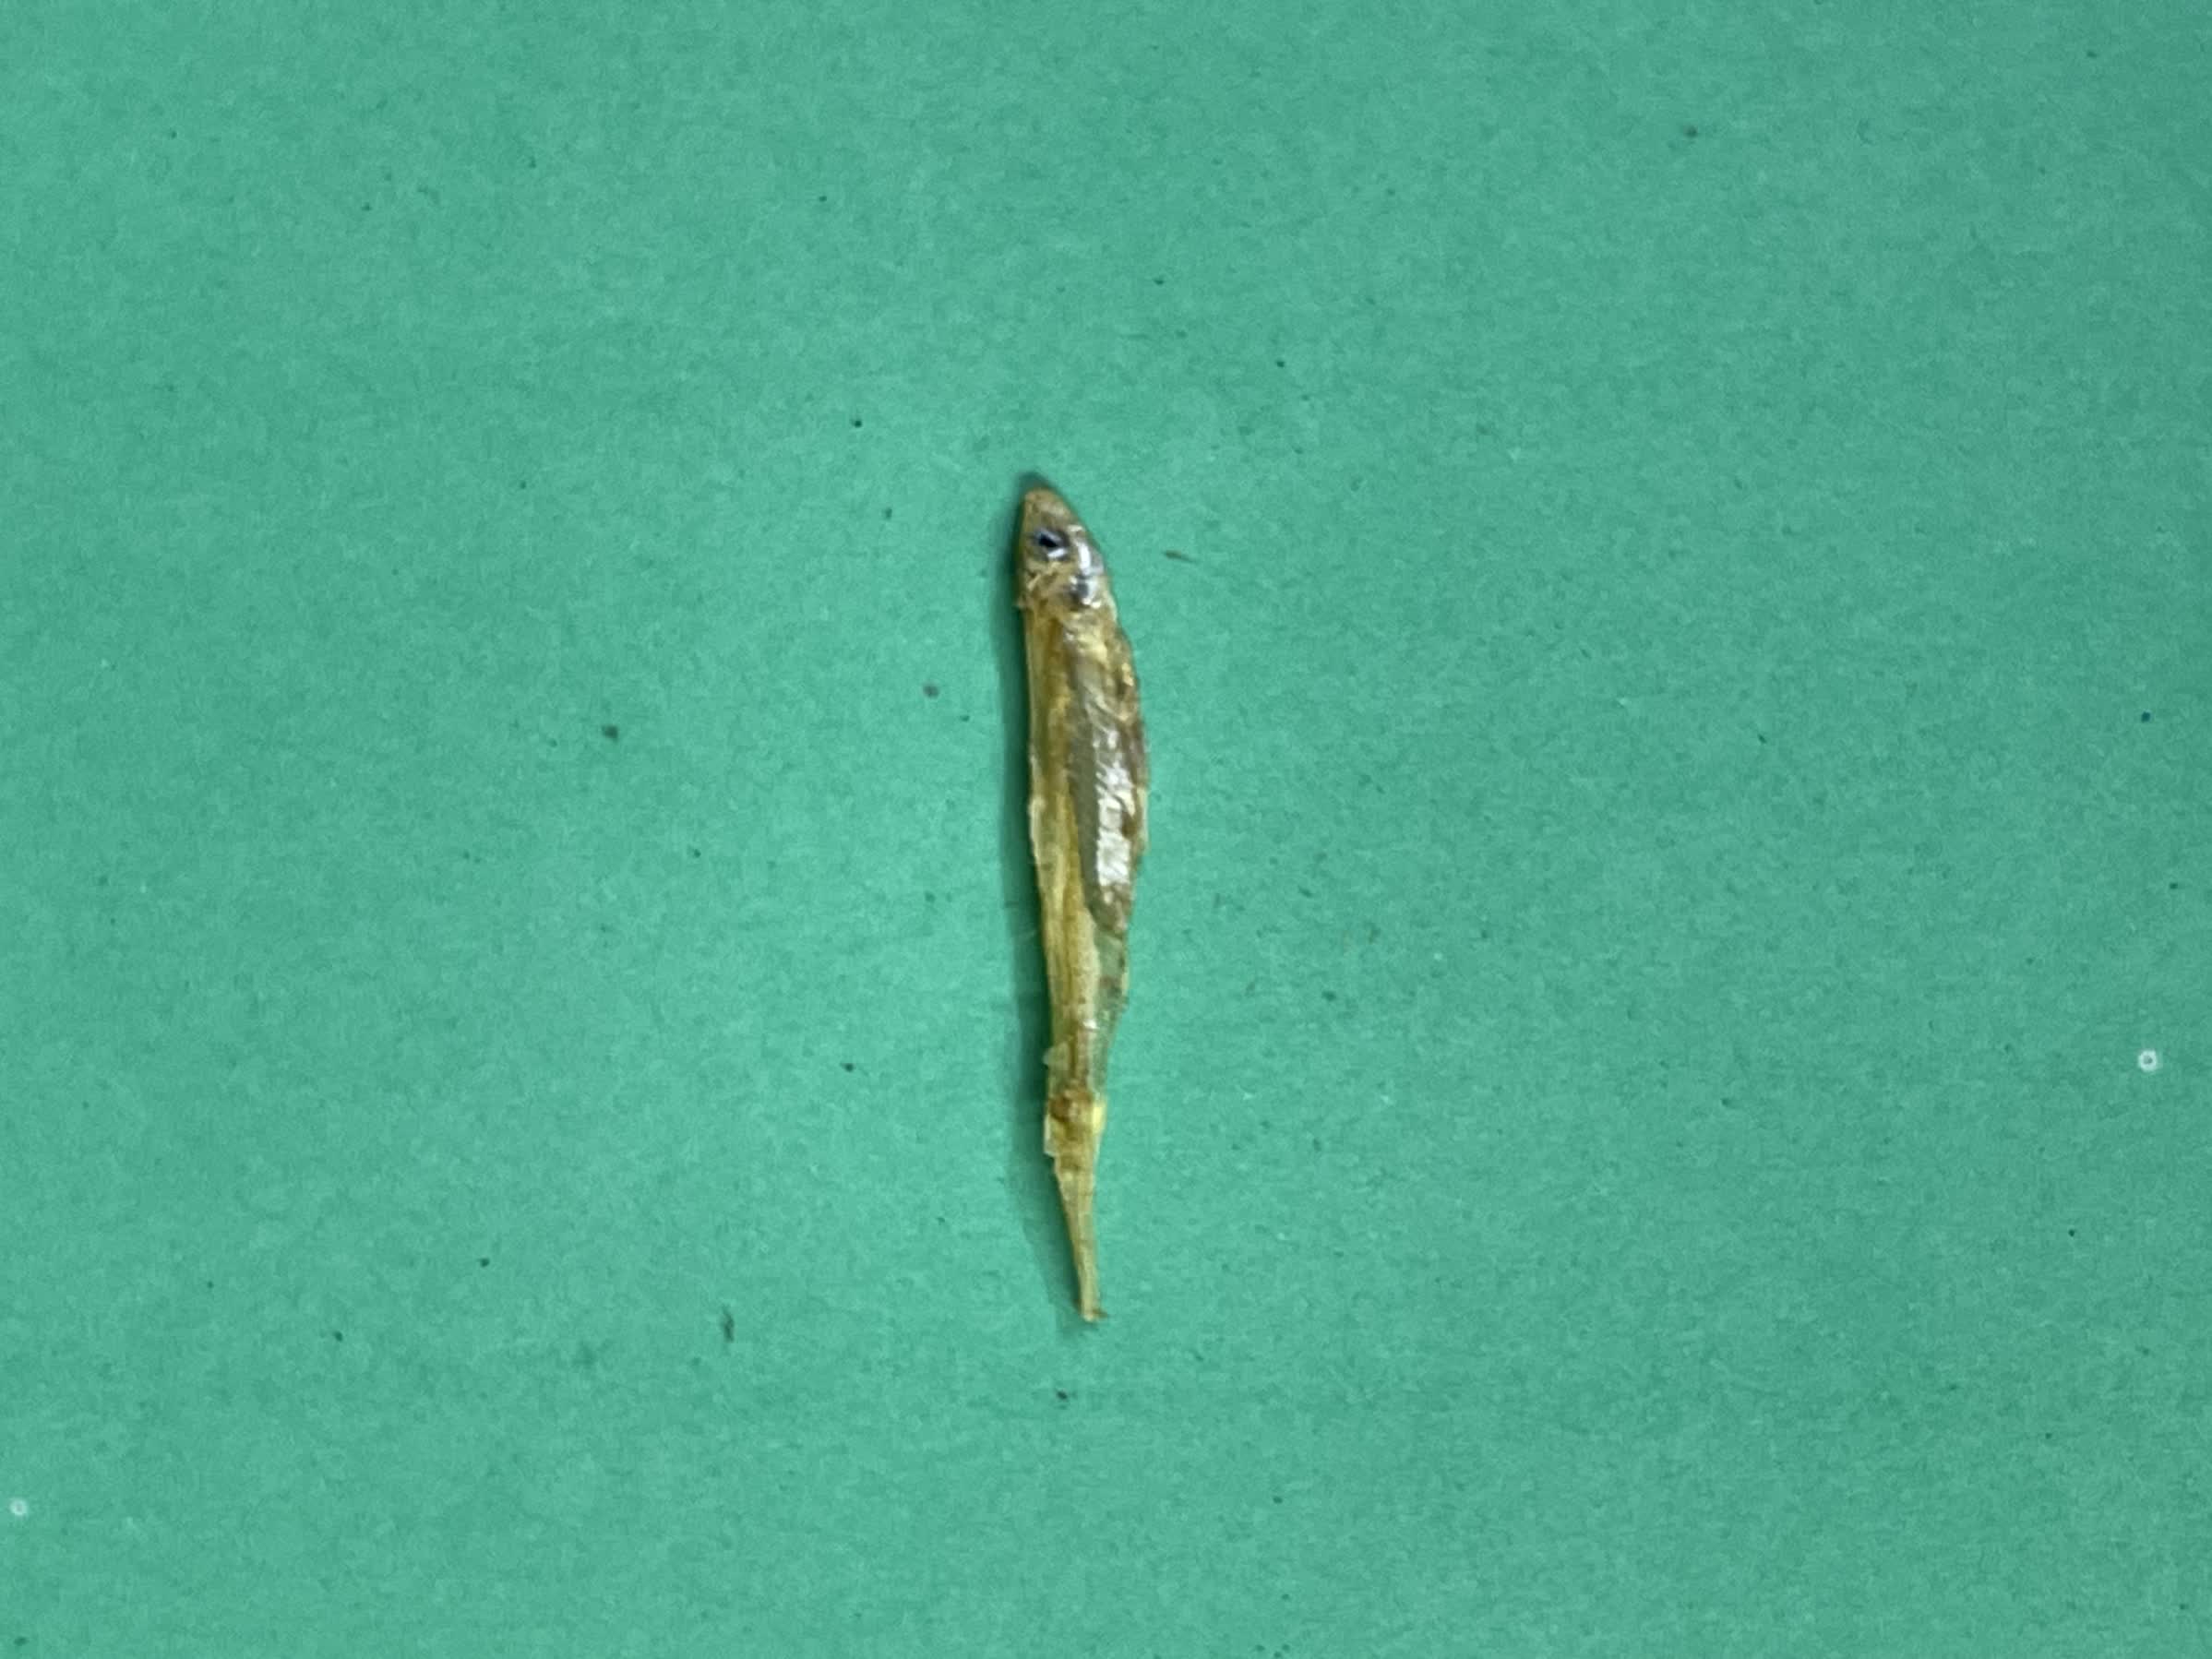
Species: kachki